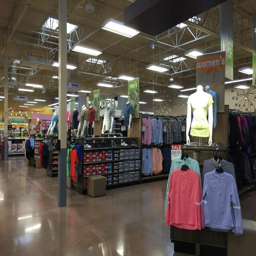
the store will begin selling apparel in late june .